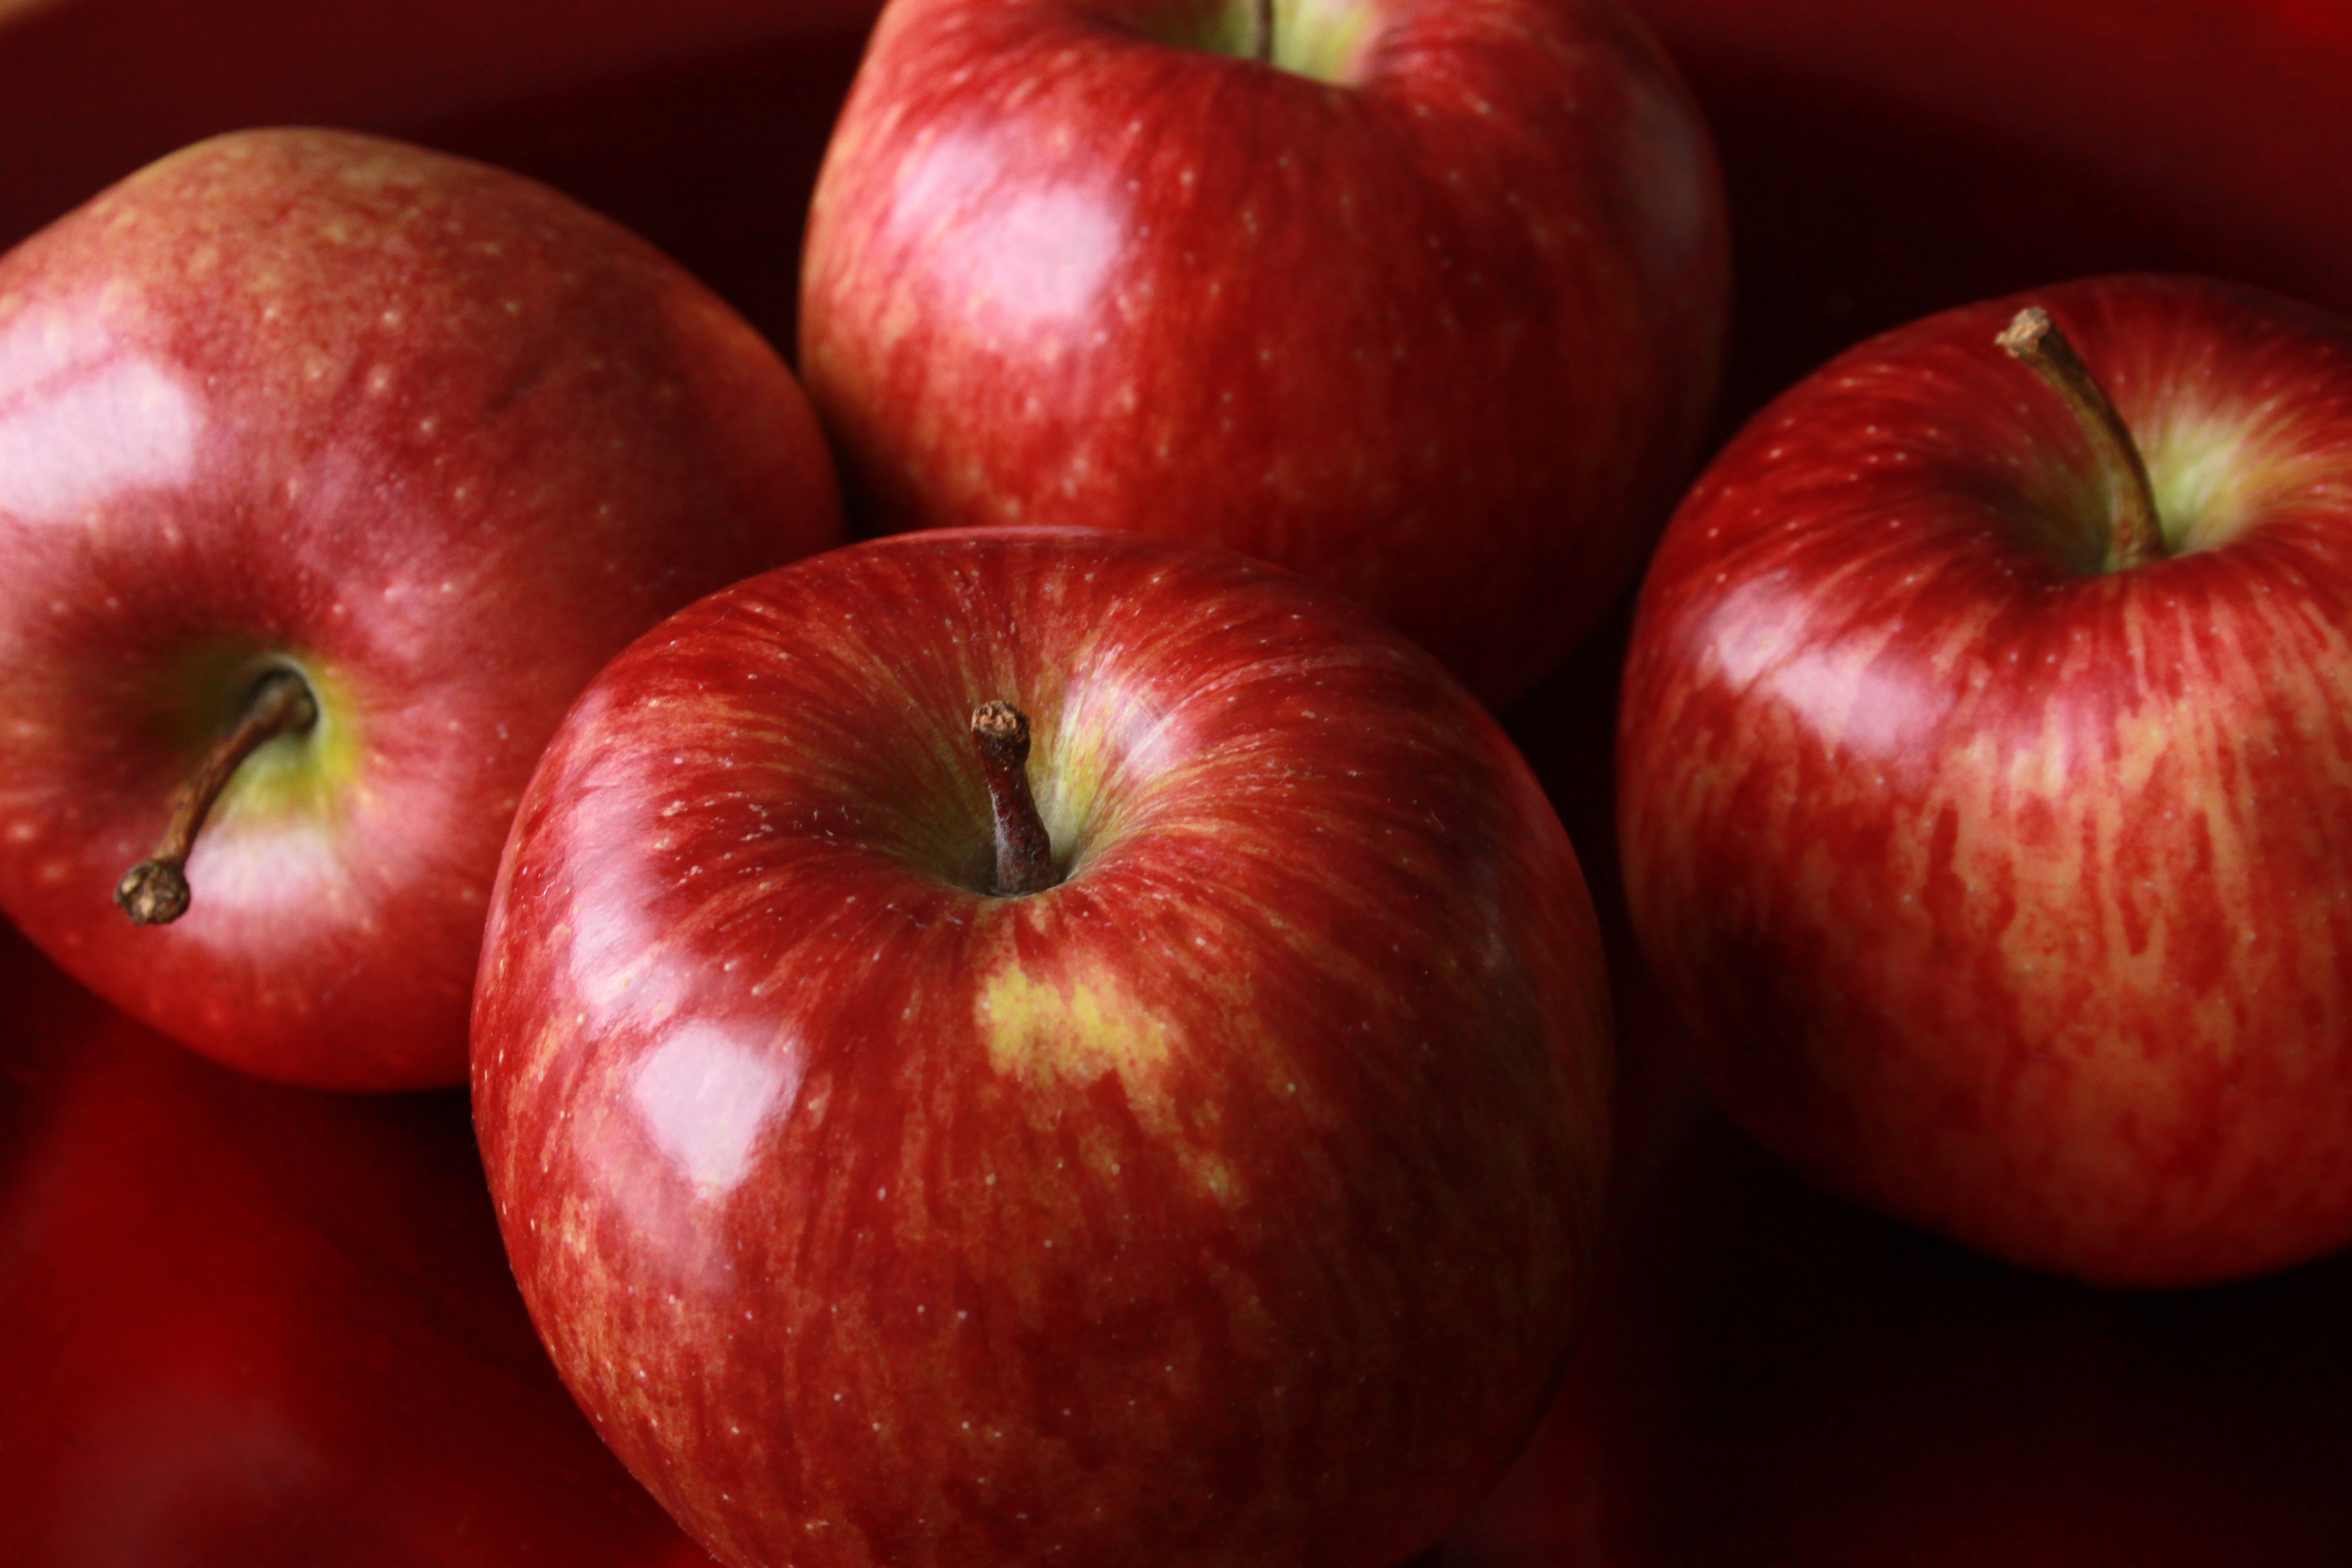
apple, plant, fruit, food, red, produce, kitchen, eat, fruits, foods, apples, diet, edible, hunger, sano, flowering plant, rose family, nectarine, goodness, an ingredient, land plant, rose order